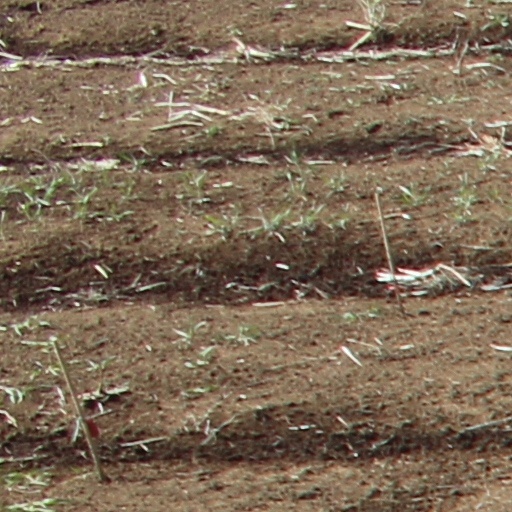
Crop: wheat